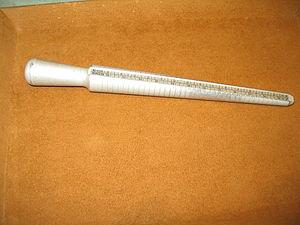
Triboulet N°5235 de marque Bergeon (Suisse) côté échelle US+diamètre
Le triboulet mesureur est un instrument conique qui permet de mesurer la grandeur d'une bague ou d'un anneau. L'échelle de mesure et de numérotation est gravée sur le cône. La base de mesure est d'ordinaire la circonférence interne de l'anneau, mesurée en millimètres, plus rarement son diamètre. La subdivision de la mesure correspond à une échelle millimétrique. L'échelle de mesure commence généralement à 41 mm et se termine à 76 mm. Les nombres de 41 à 76 sont remplacés par des numéros de grandeur ; la circonférence de 41 mm correspond au Nᵒ 1 et celle de 76 au Nᵒ 36. La norme ISO 8653:1986 décrit la mesure des bagues et anneaux.